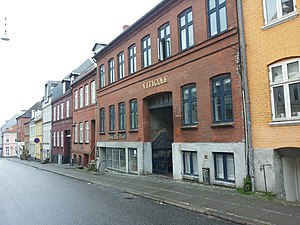
Sjællandsgade (Aarhus)
Sjællandsgade i Aarhus
Sjællandsgade i Aarhus er en del af Øgadekvarteret. Den går fra Nørregade til Fynsgade med Thunøgade, Sølystgade og Samsøgade som tværgående. Også Fænøgade og Anholtsgade støder op til Sjællandsgade.